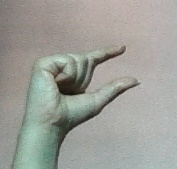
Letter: dal